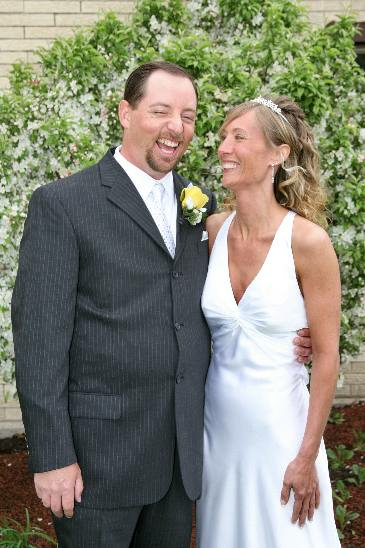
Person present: Yes